Humphrey Pratt Tavern

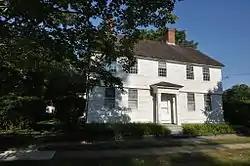

The Humphrey Pratt Tavern is a historic house at 287 Main Street in Old Saybrook, Connecticut. Built in 1785, it was associated with the locally prominent Pratt family for many years, and served as a tavern and stagecoach stop in the 18th and 19th centuries. It was listed on the National Register of Historic Places in 1976.